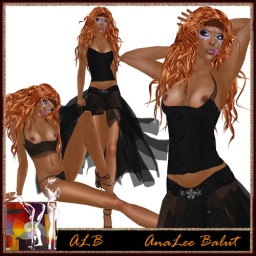
ALB OLA black dress - SALE dress - by Analee Balut - ALB DREAM FASHION